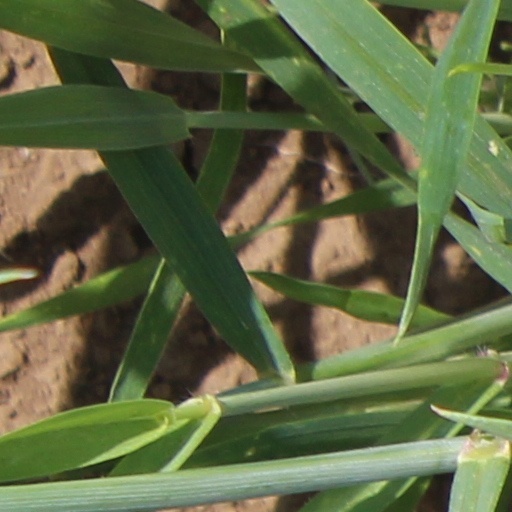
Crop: wheat